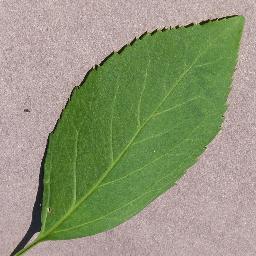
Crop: cherry
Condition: (including_sour)_healthy